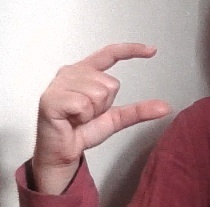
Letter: dal